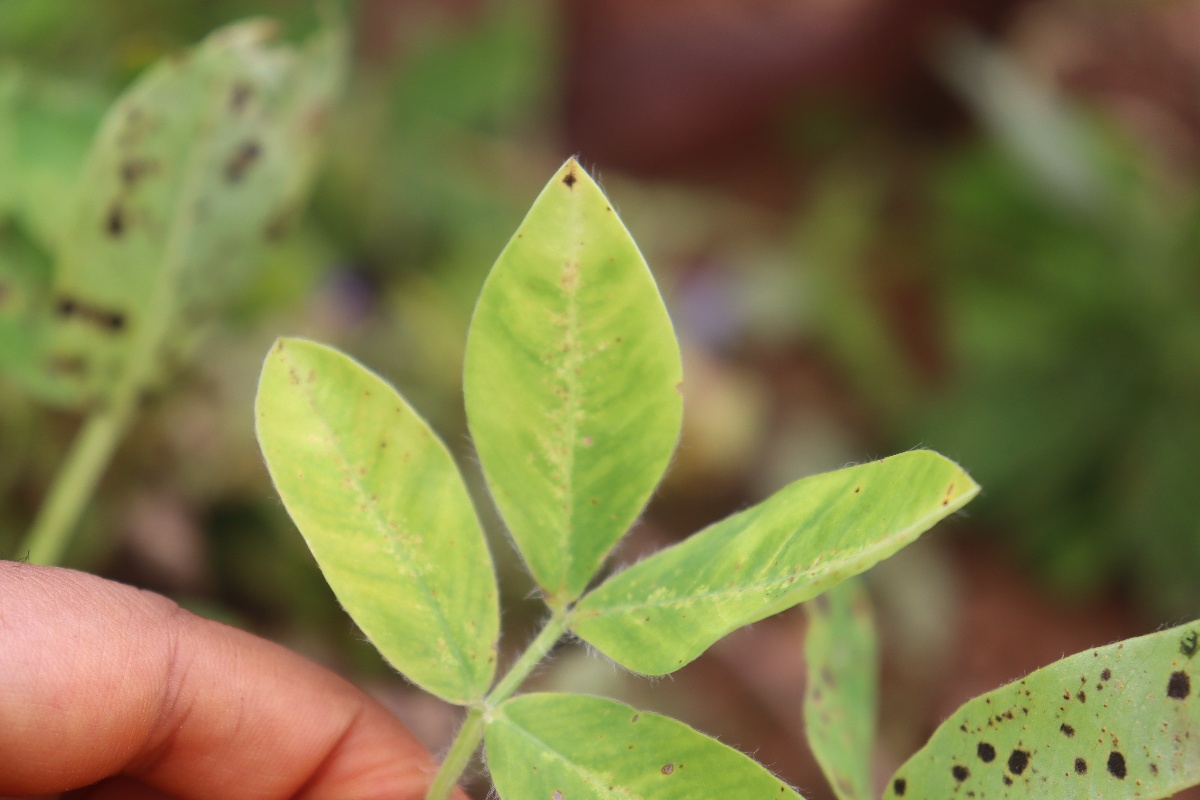
Label: late leaf spot